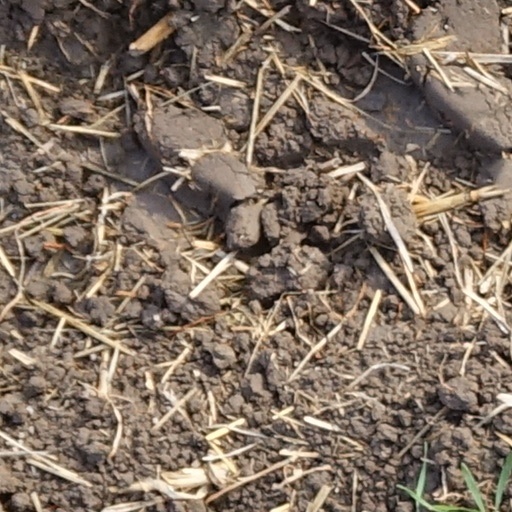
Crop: wheat